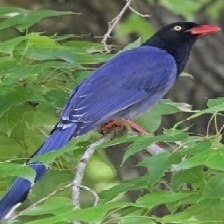
Species: TAIWAN MAGPIE
Scientific name: UROCISSA CAERULEA
ImageNet parent category: magpie